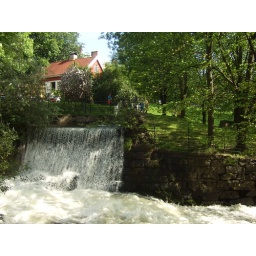
Culture house by the river Akerselva, Oslo